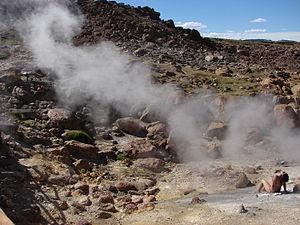
La province de Neuquén est une province d'Argentine, qui se trouve à l'extrémité nord-ouest de la Patagonie argentine. Avec une superficie de 94 378 km², elle est la plus petite province des régions australes du pays. Sa géographie s'abîme sur l'imposante Cordillère des Andes.